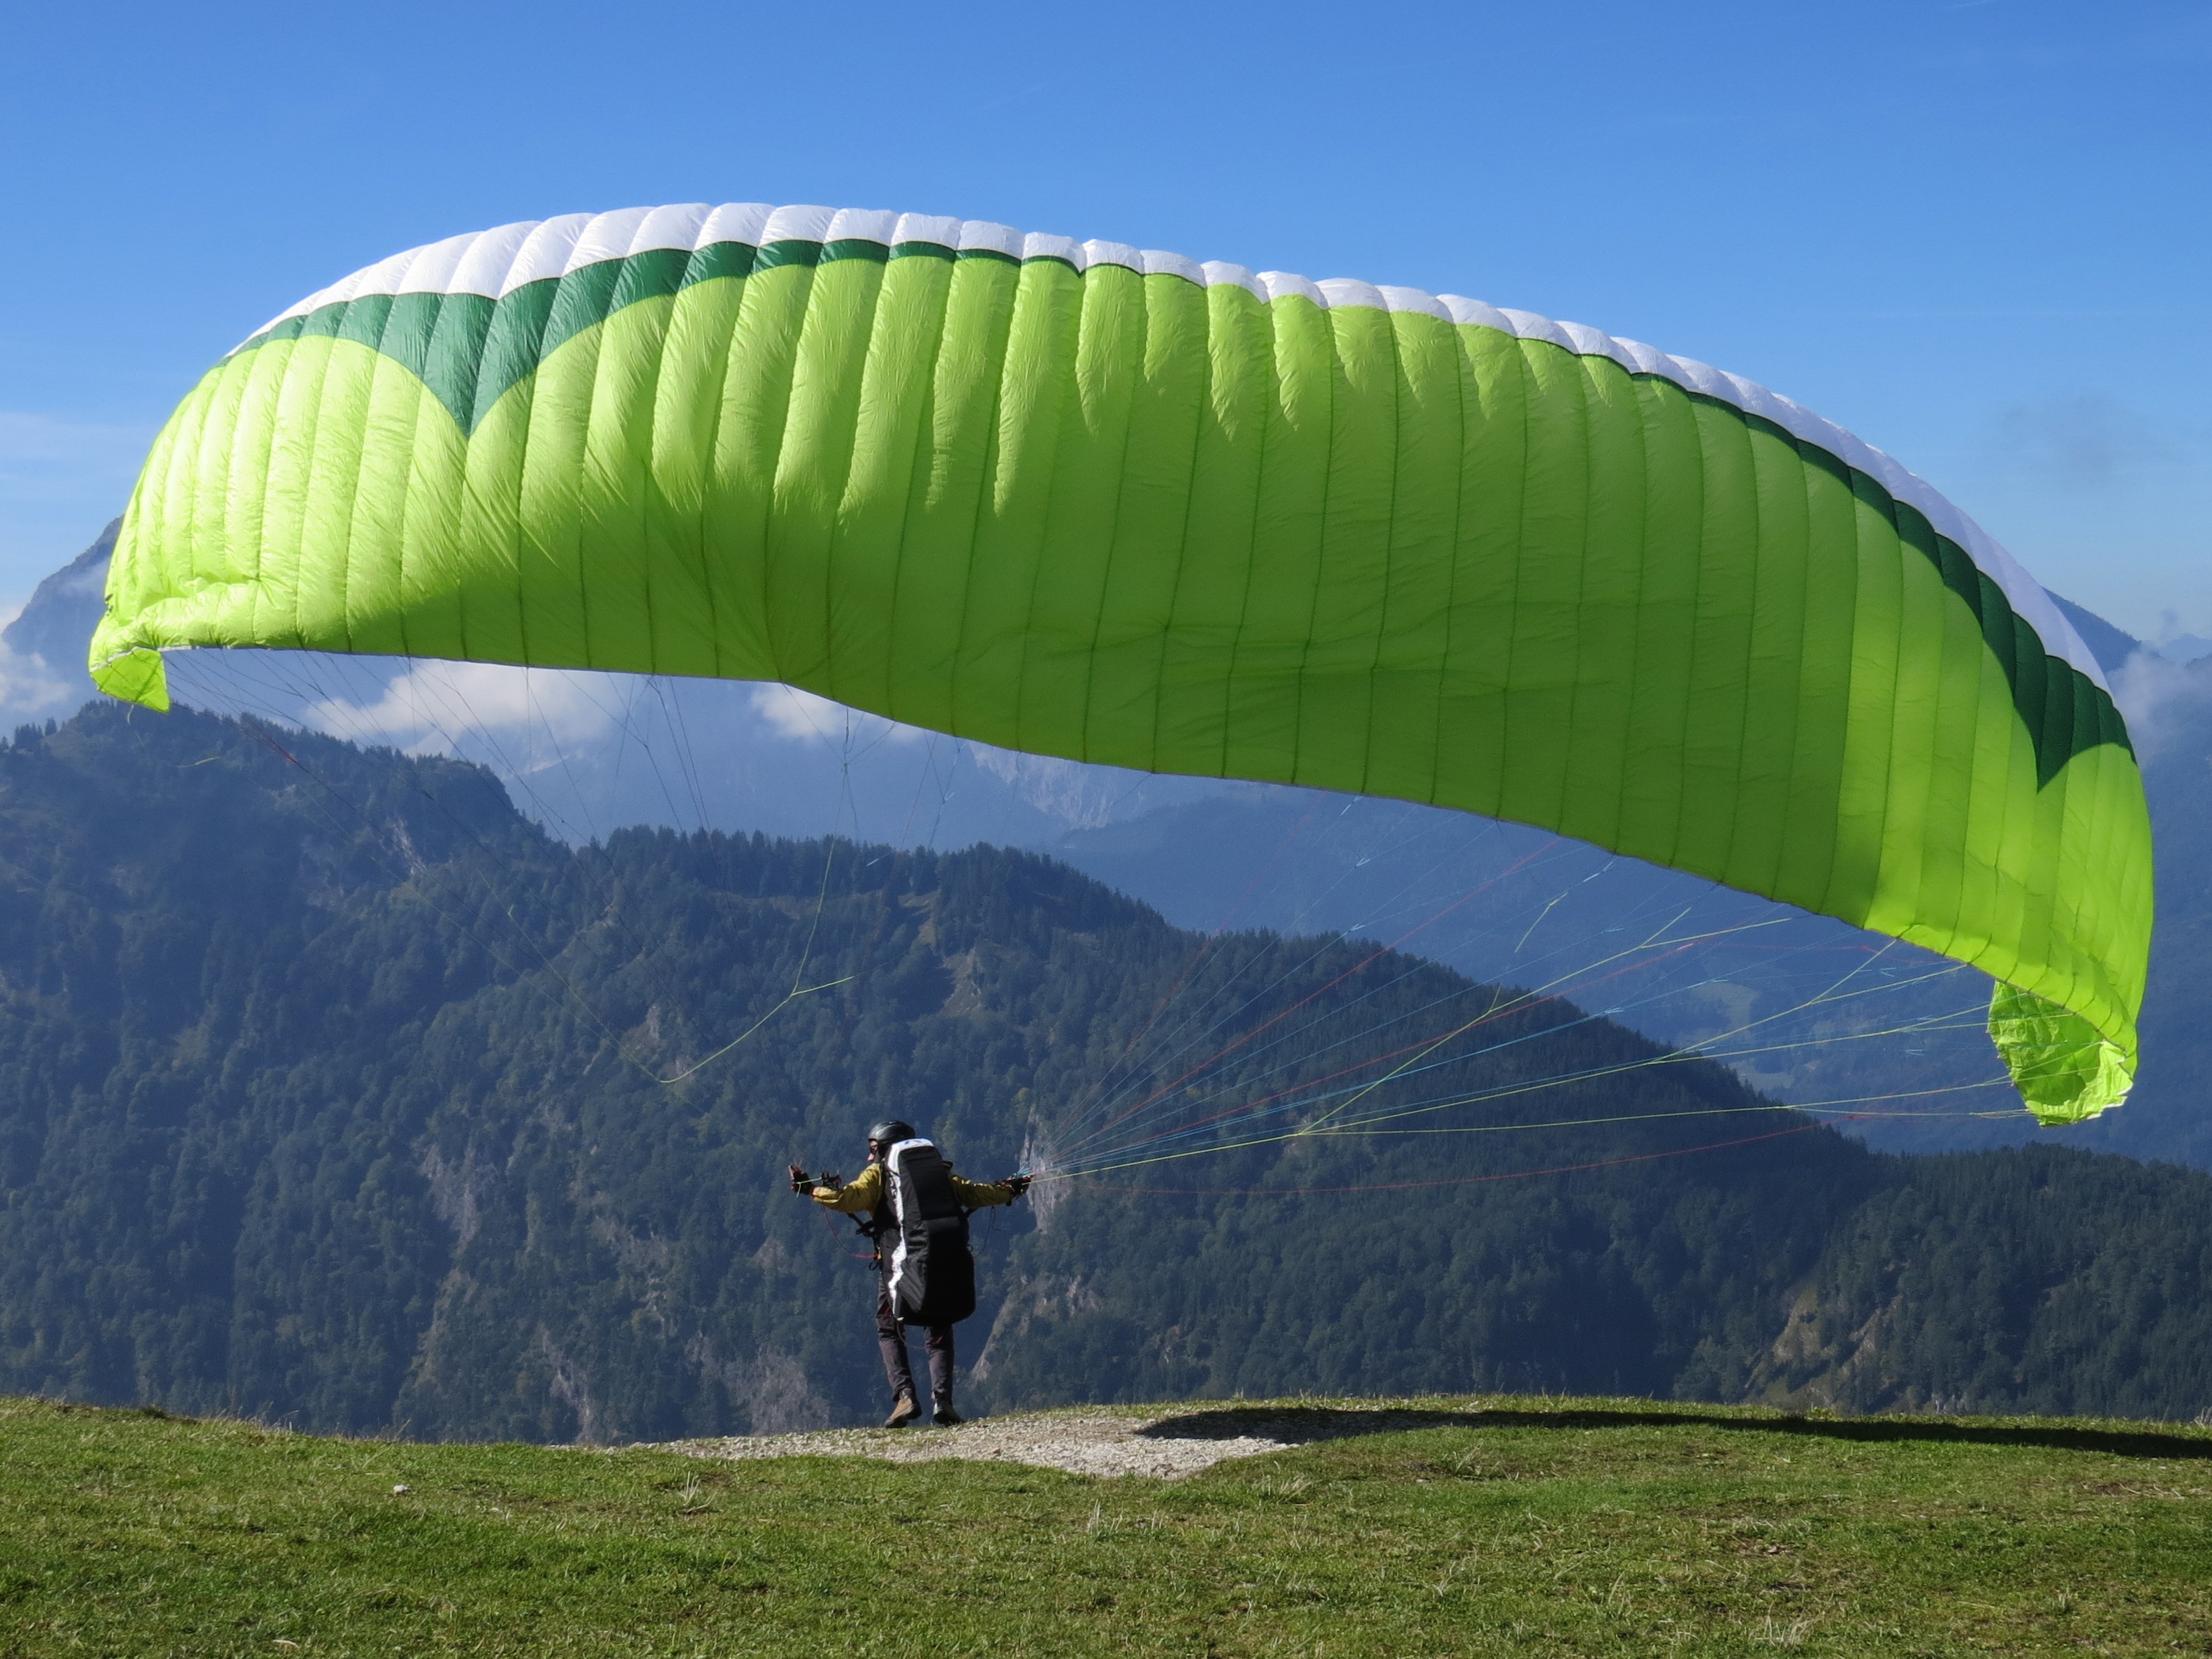
wing, sport, fly, green, action, extreme sport, parachute, paragliding, paraglider, sports, parachuting, air sports, atmosphere of earth, windsports